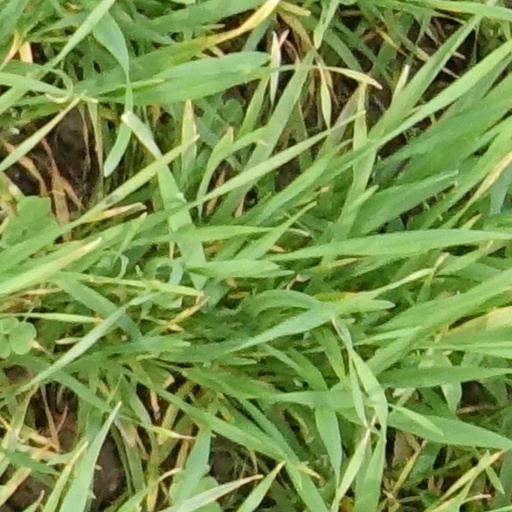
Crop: wheat